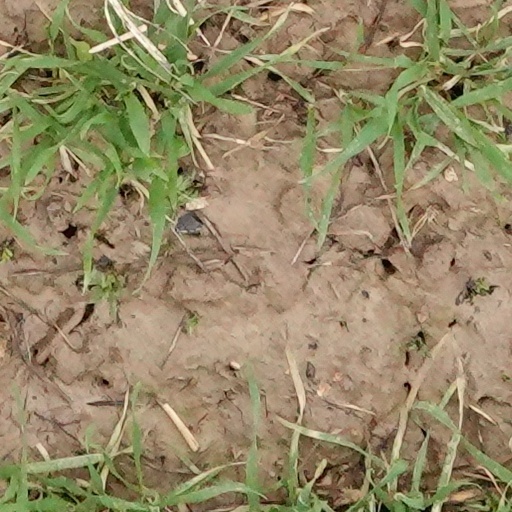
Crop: wheat